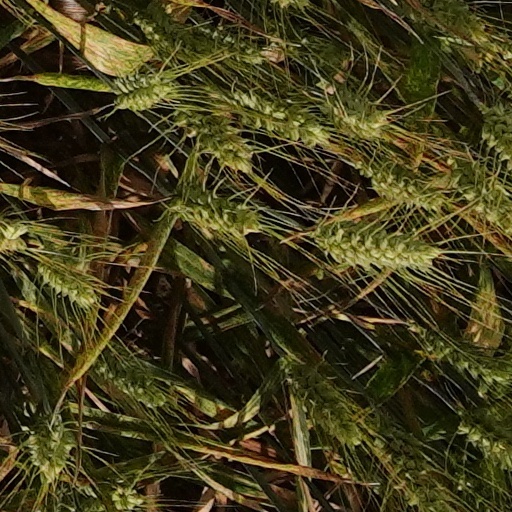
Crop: wheat